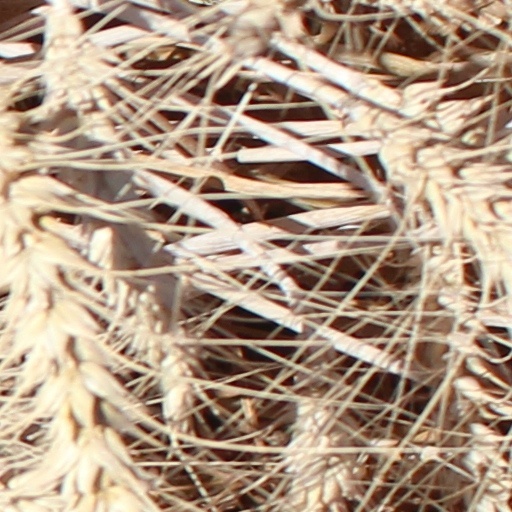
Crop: wheat